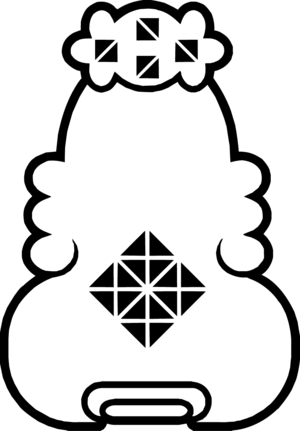
Ixtapaluca est l'une de 125 communes de l'État de Mexico au Mexique.